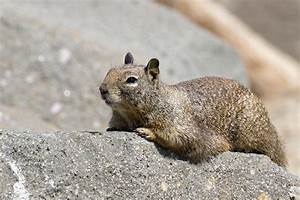
Label: scoiattolo